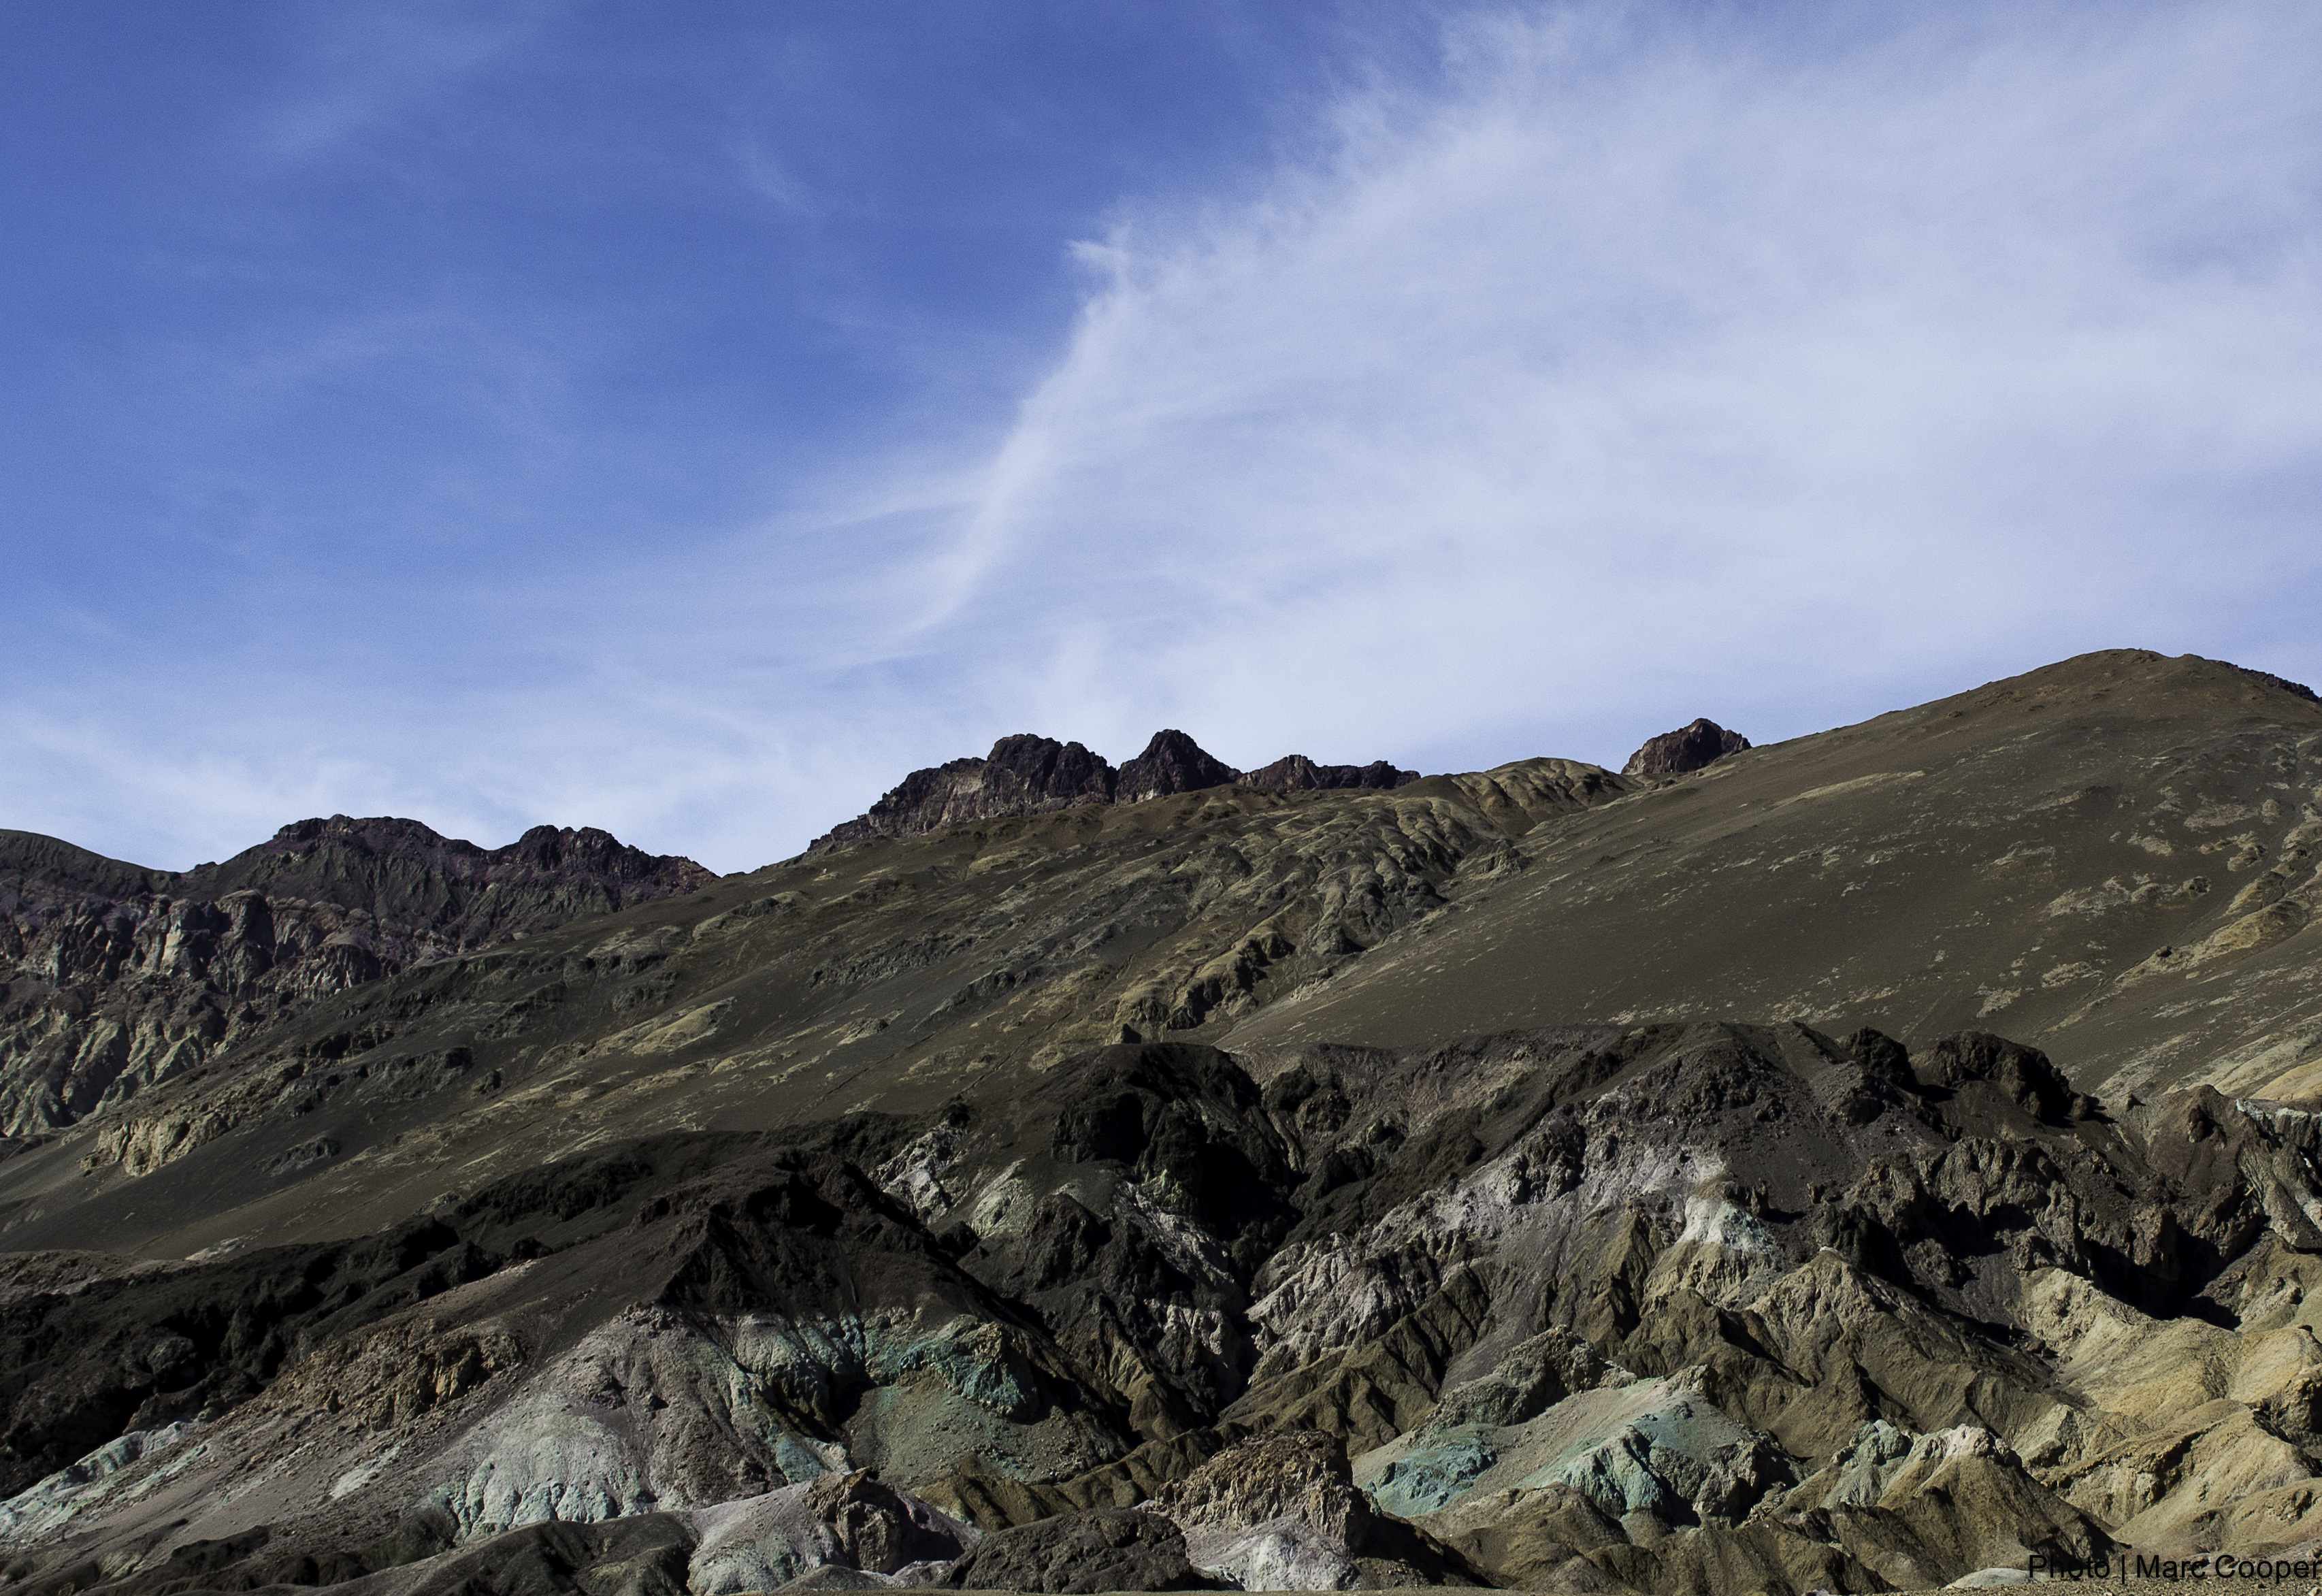
landscape, sea, nature, rock, wilderness, mountain, cloud, hill, adventure, valley, mountain range, terrain, ridge, summit, geology, badlands, plateau, deathvalley, marccooper, devilsgolfcourse, artistspalette, fell, landform, geographical feature, mountainous landforms